23rd Street (Manhattan)

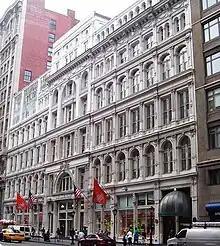

In 1869, Pavonia Ferry opened a terminal on the shore of the Hudson River at Pier 63, which aligned with the western end of 23rd Street. The ferries traveled to Jersey City, located opposite Manhattan. By the beginning of the 20th century, ferries were already aging and deteriorating under heavy use, and in 1942 the terminal itself was demolished. In the late 1980s, boat enthusiast John Krevey converted an old railroad barge on the Hudson River to a floating jetty called Pier 63. A restaurant was opened on the pier. The lightship "Frying Pan" and the fire vessel "John J. Harvey" were also originally moored to Pier 63, with both listed on the National Register of Historic Places. In 2007, the barge was moved to Pier 66 on 26th Street.